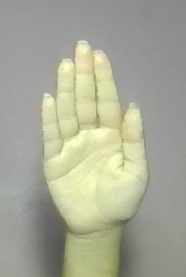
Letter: seen